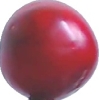
Label: cherry_wax_red